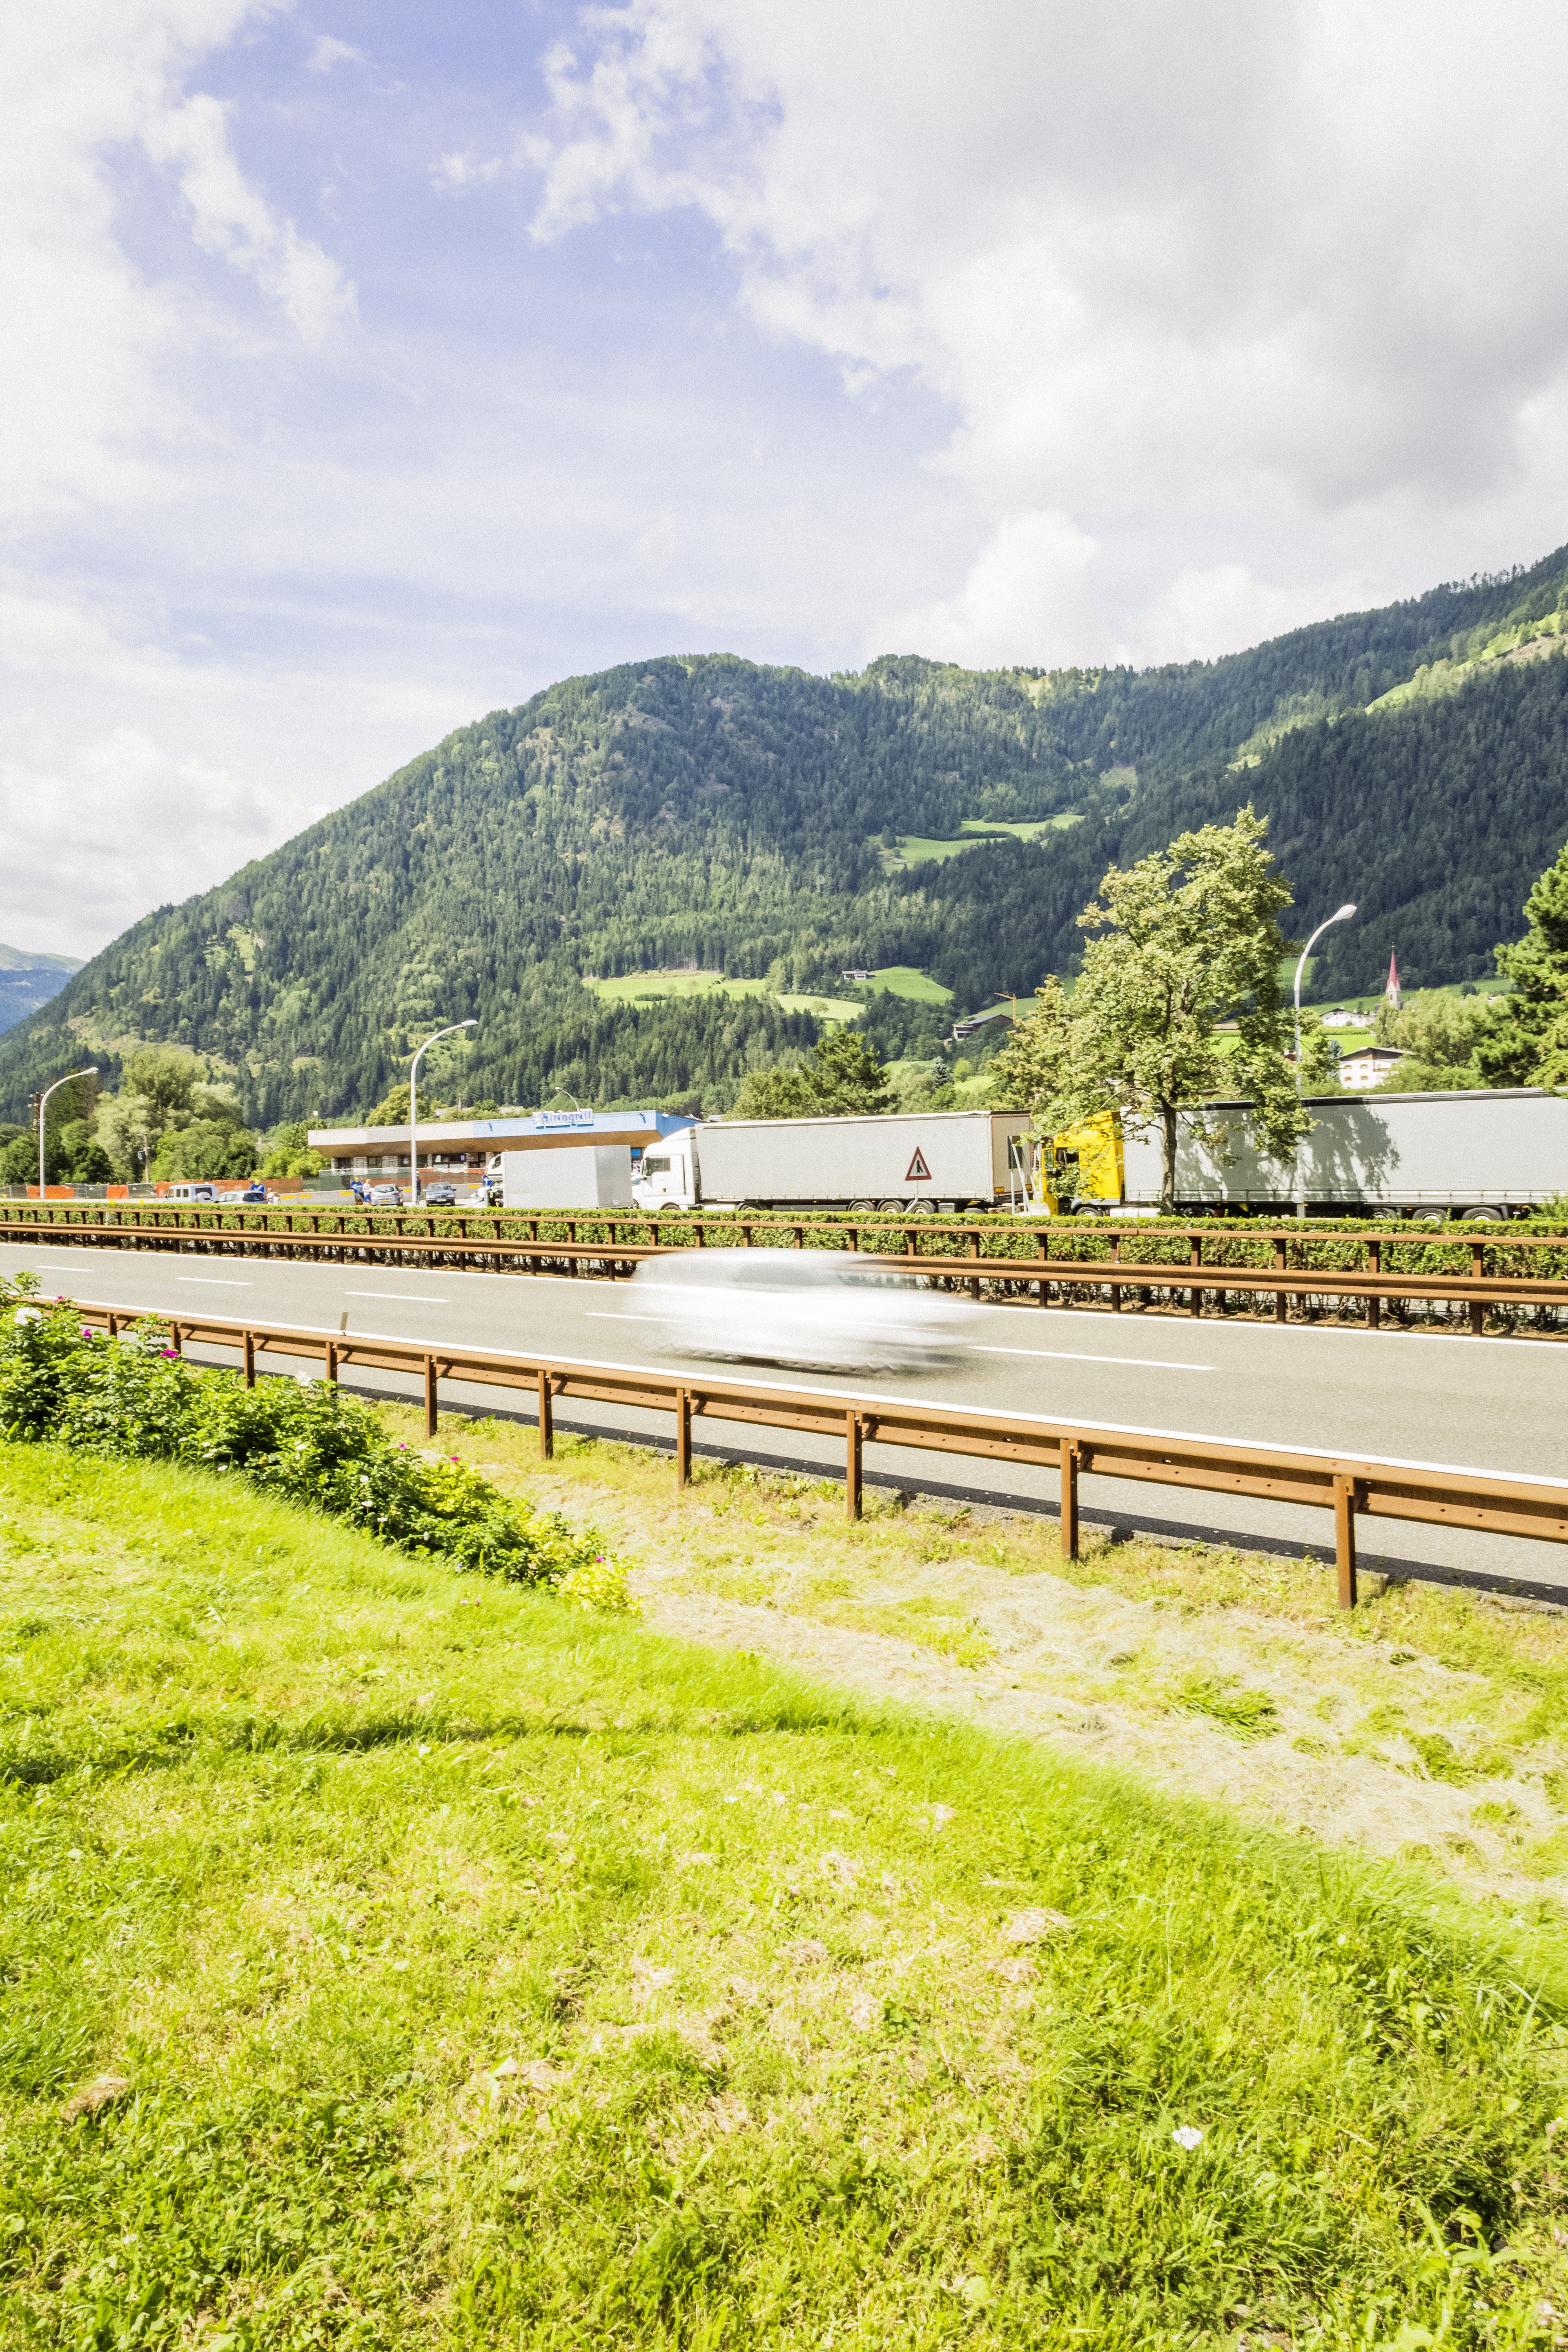
landscape, tree, nature, grass, mountain, road, traffic, field, meadow, hill, flower, lake, highway, river, valley, mountain range, asphalt, transit, truck, toll, italy, reservoir, agriculture, speed, highland, austria, roadway, lanes, burner, pkw, vehicles, rural area, crash barriers, mountainous landforms, brenner motorway